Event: Ecuador Earthquake
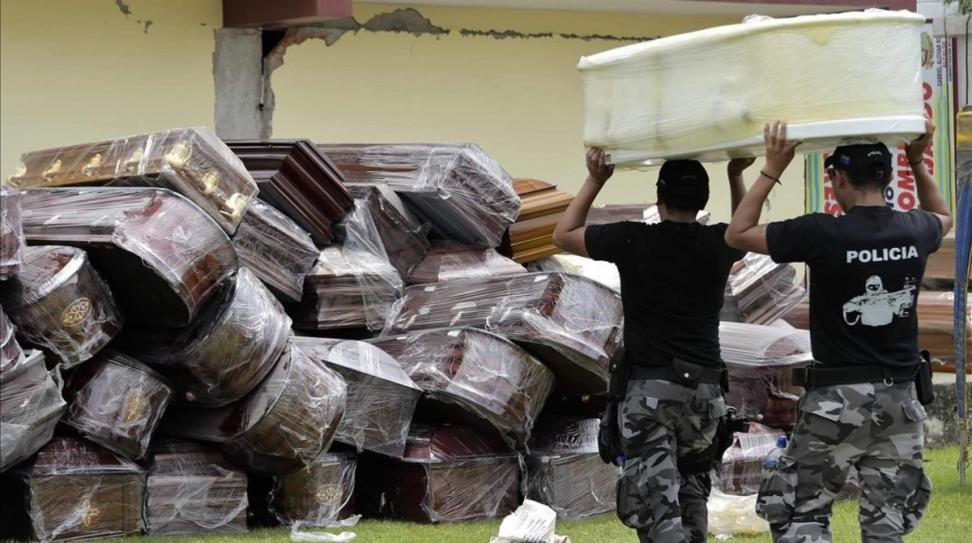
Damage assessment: no_damage